Constitution of Cyprus

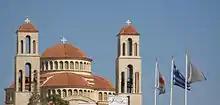
Flags of Greece and Cyprus being flown on flagpoles with cross finials in front of Agioi Anargyroi Church, Pafos.

Article four requires that Cyprus "shall have its own flag of neutral design and colour, chosen jointly by the President and the Vice-President of the Republic," while article five states that Greek and Turkish Cypriots have a right to celebrate their holidays.